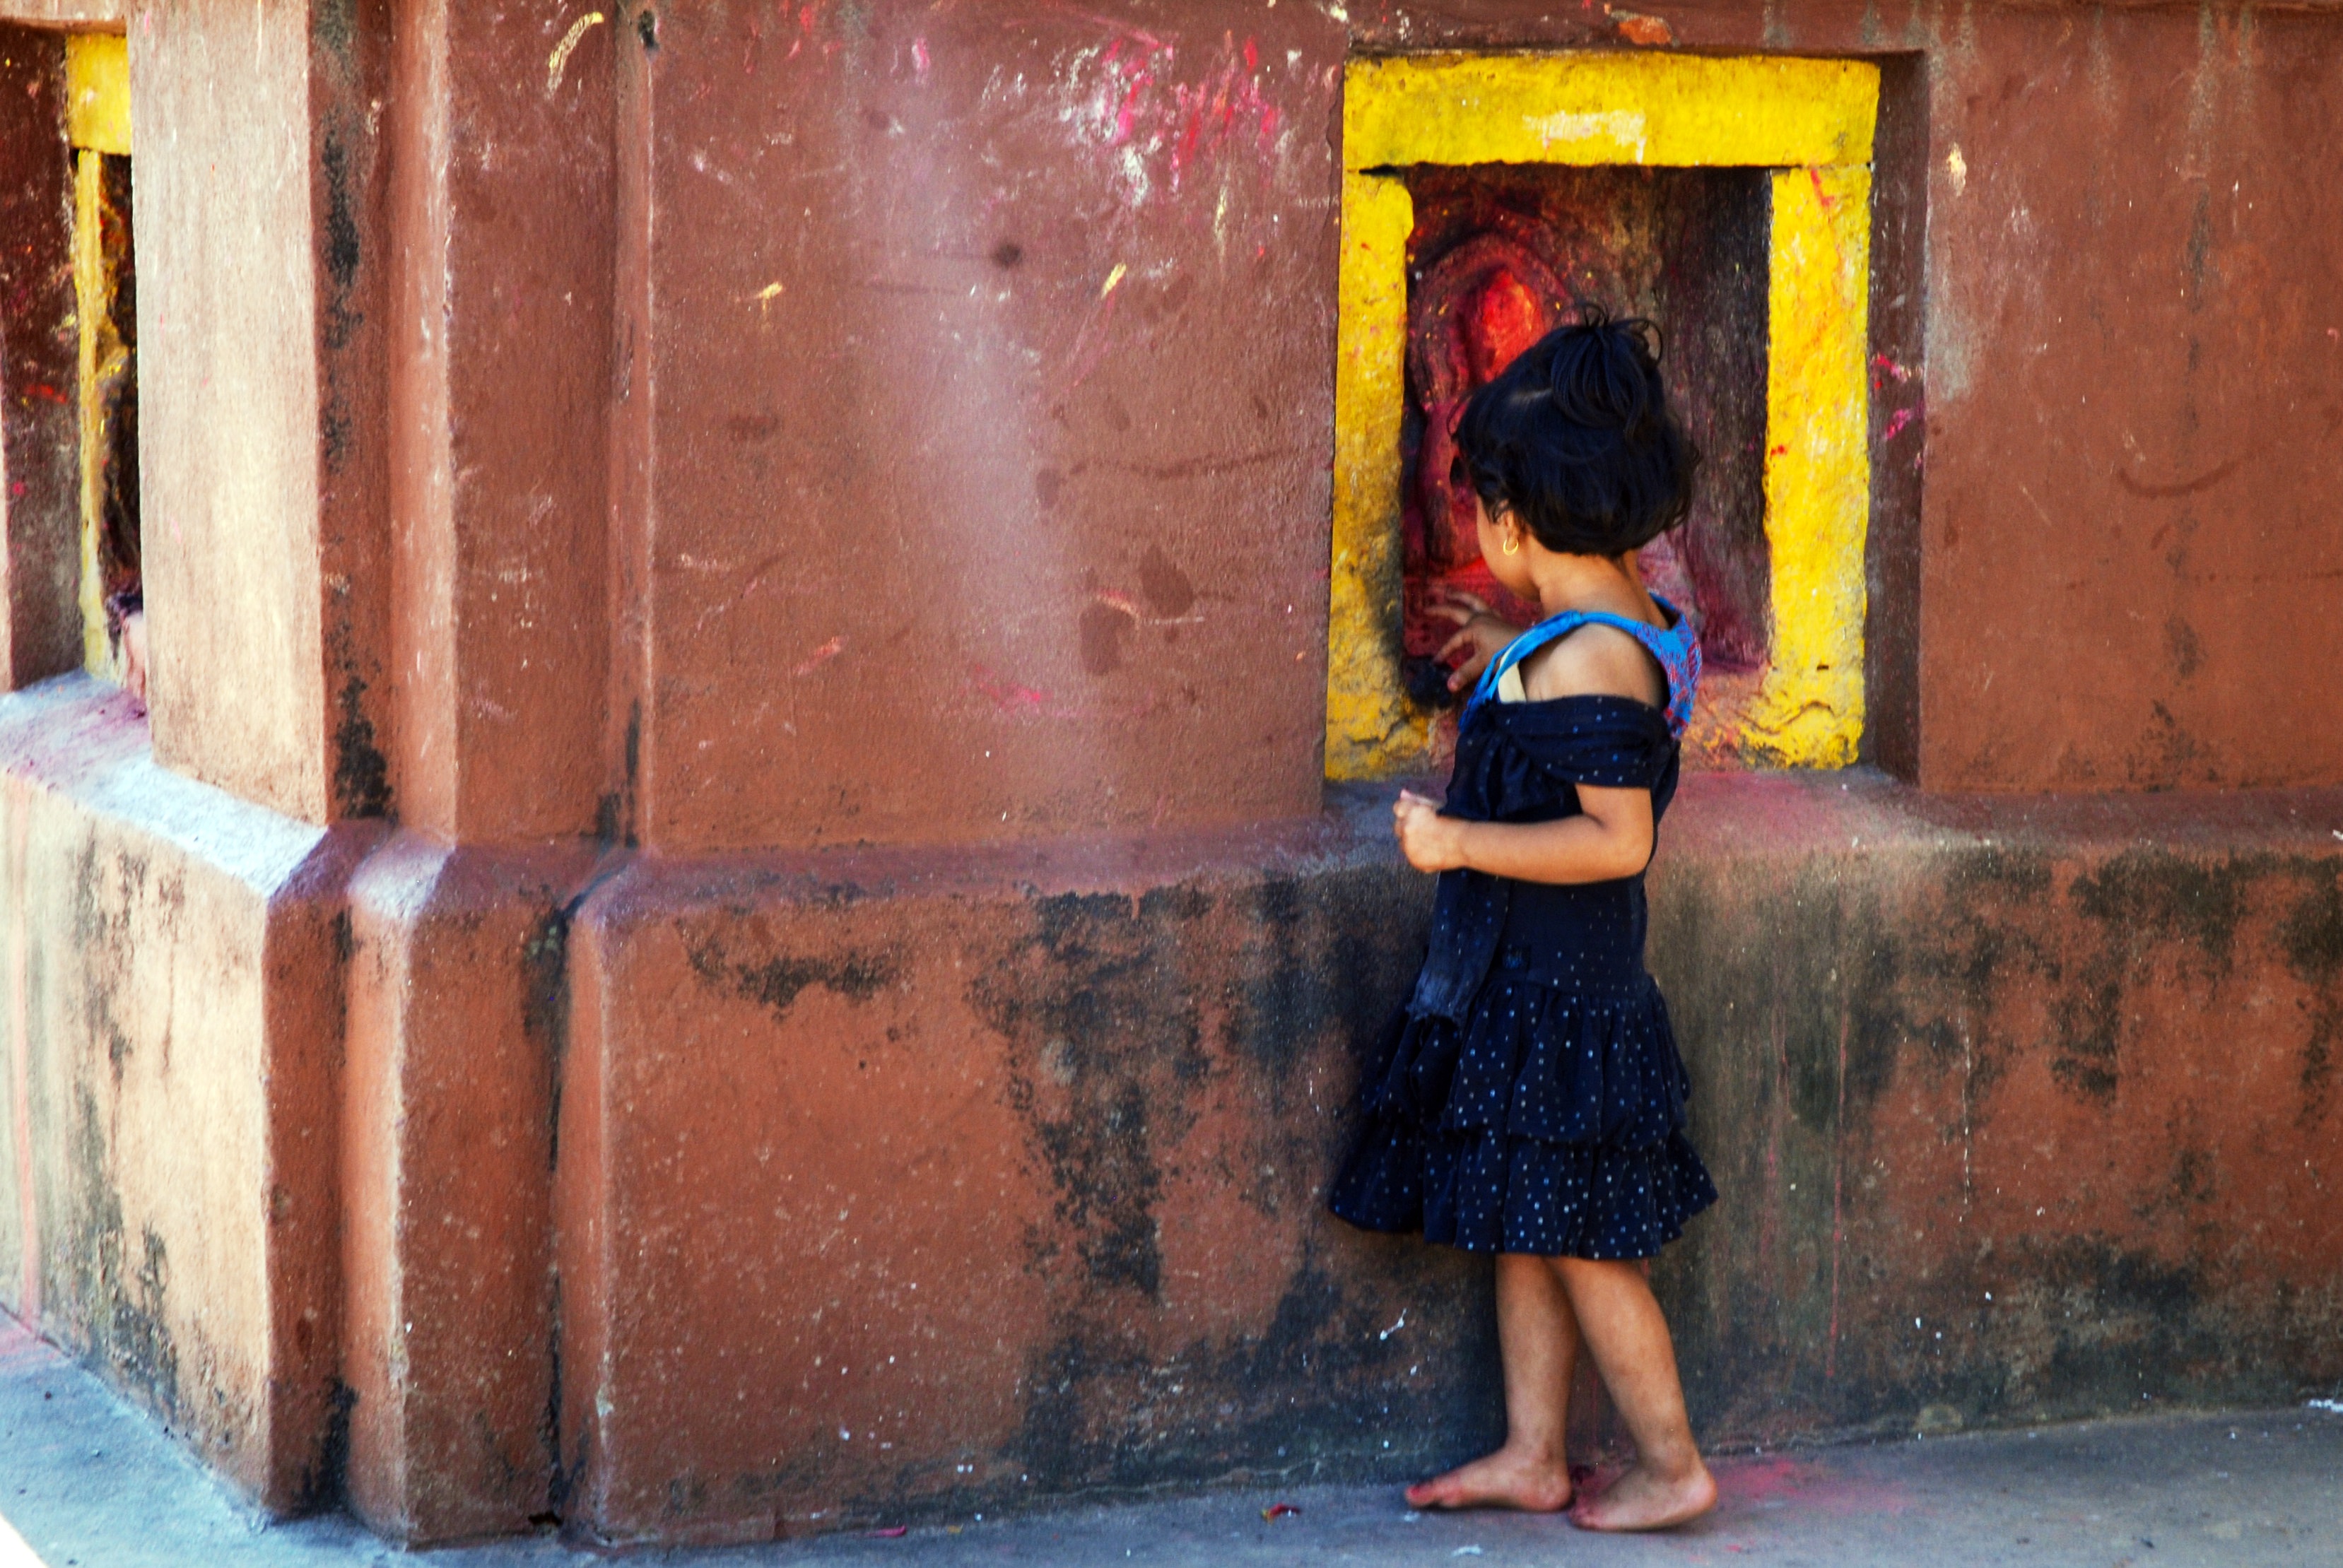
wall, red, color, religion, nepal, art, children, temple